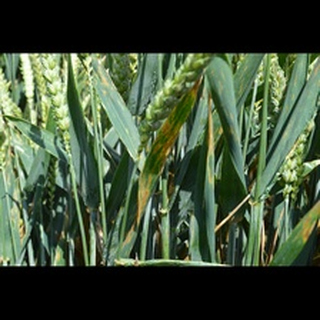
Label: wheat_septoria